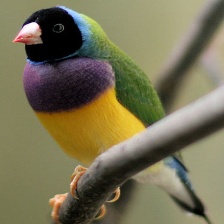
Species: GOULDIAN FINCH
Scientific name: ERYTHRURA GOULDIAE
ImageNet parent category: house_finch